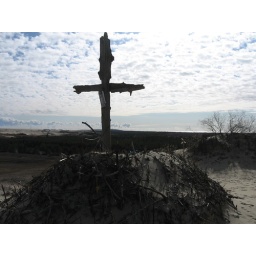
The cross in the sand dunes